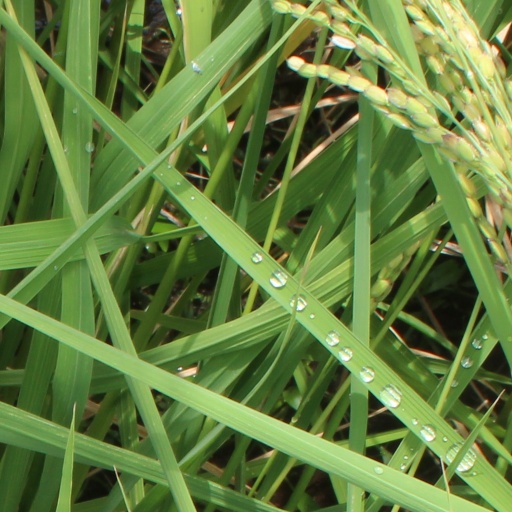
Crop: rice